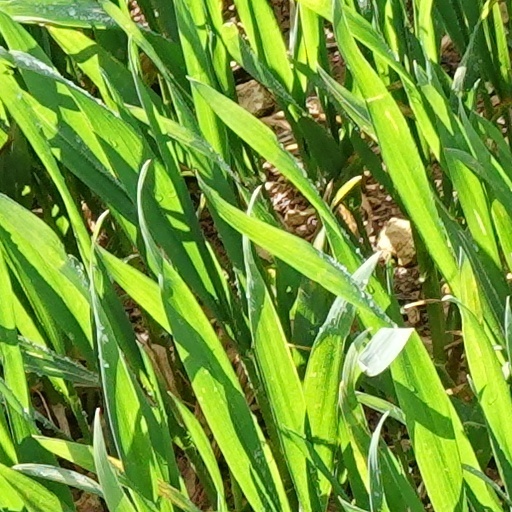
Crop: wheat